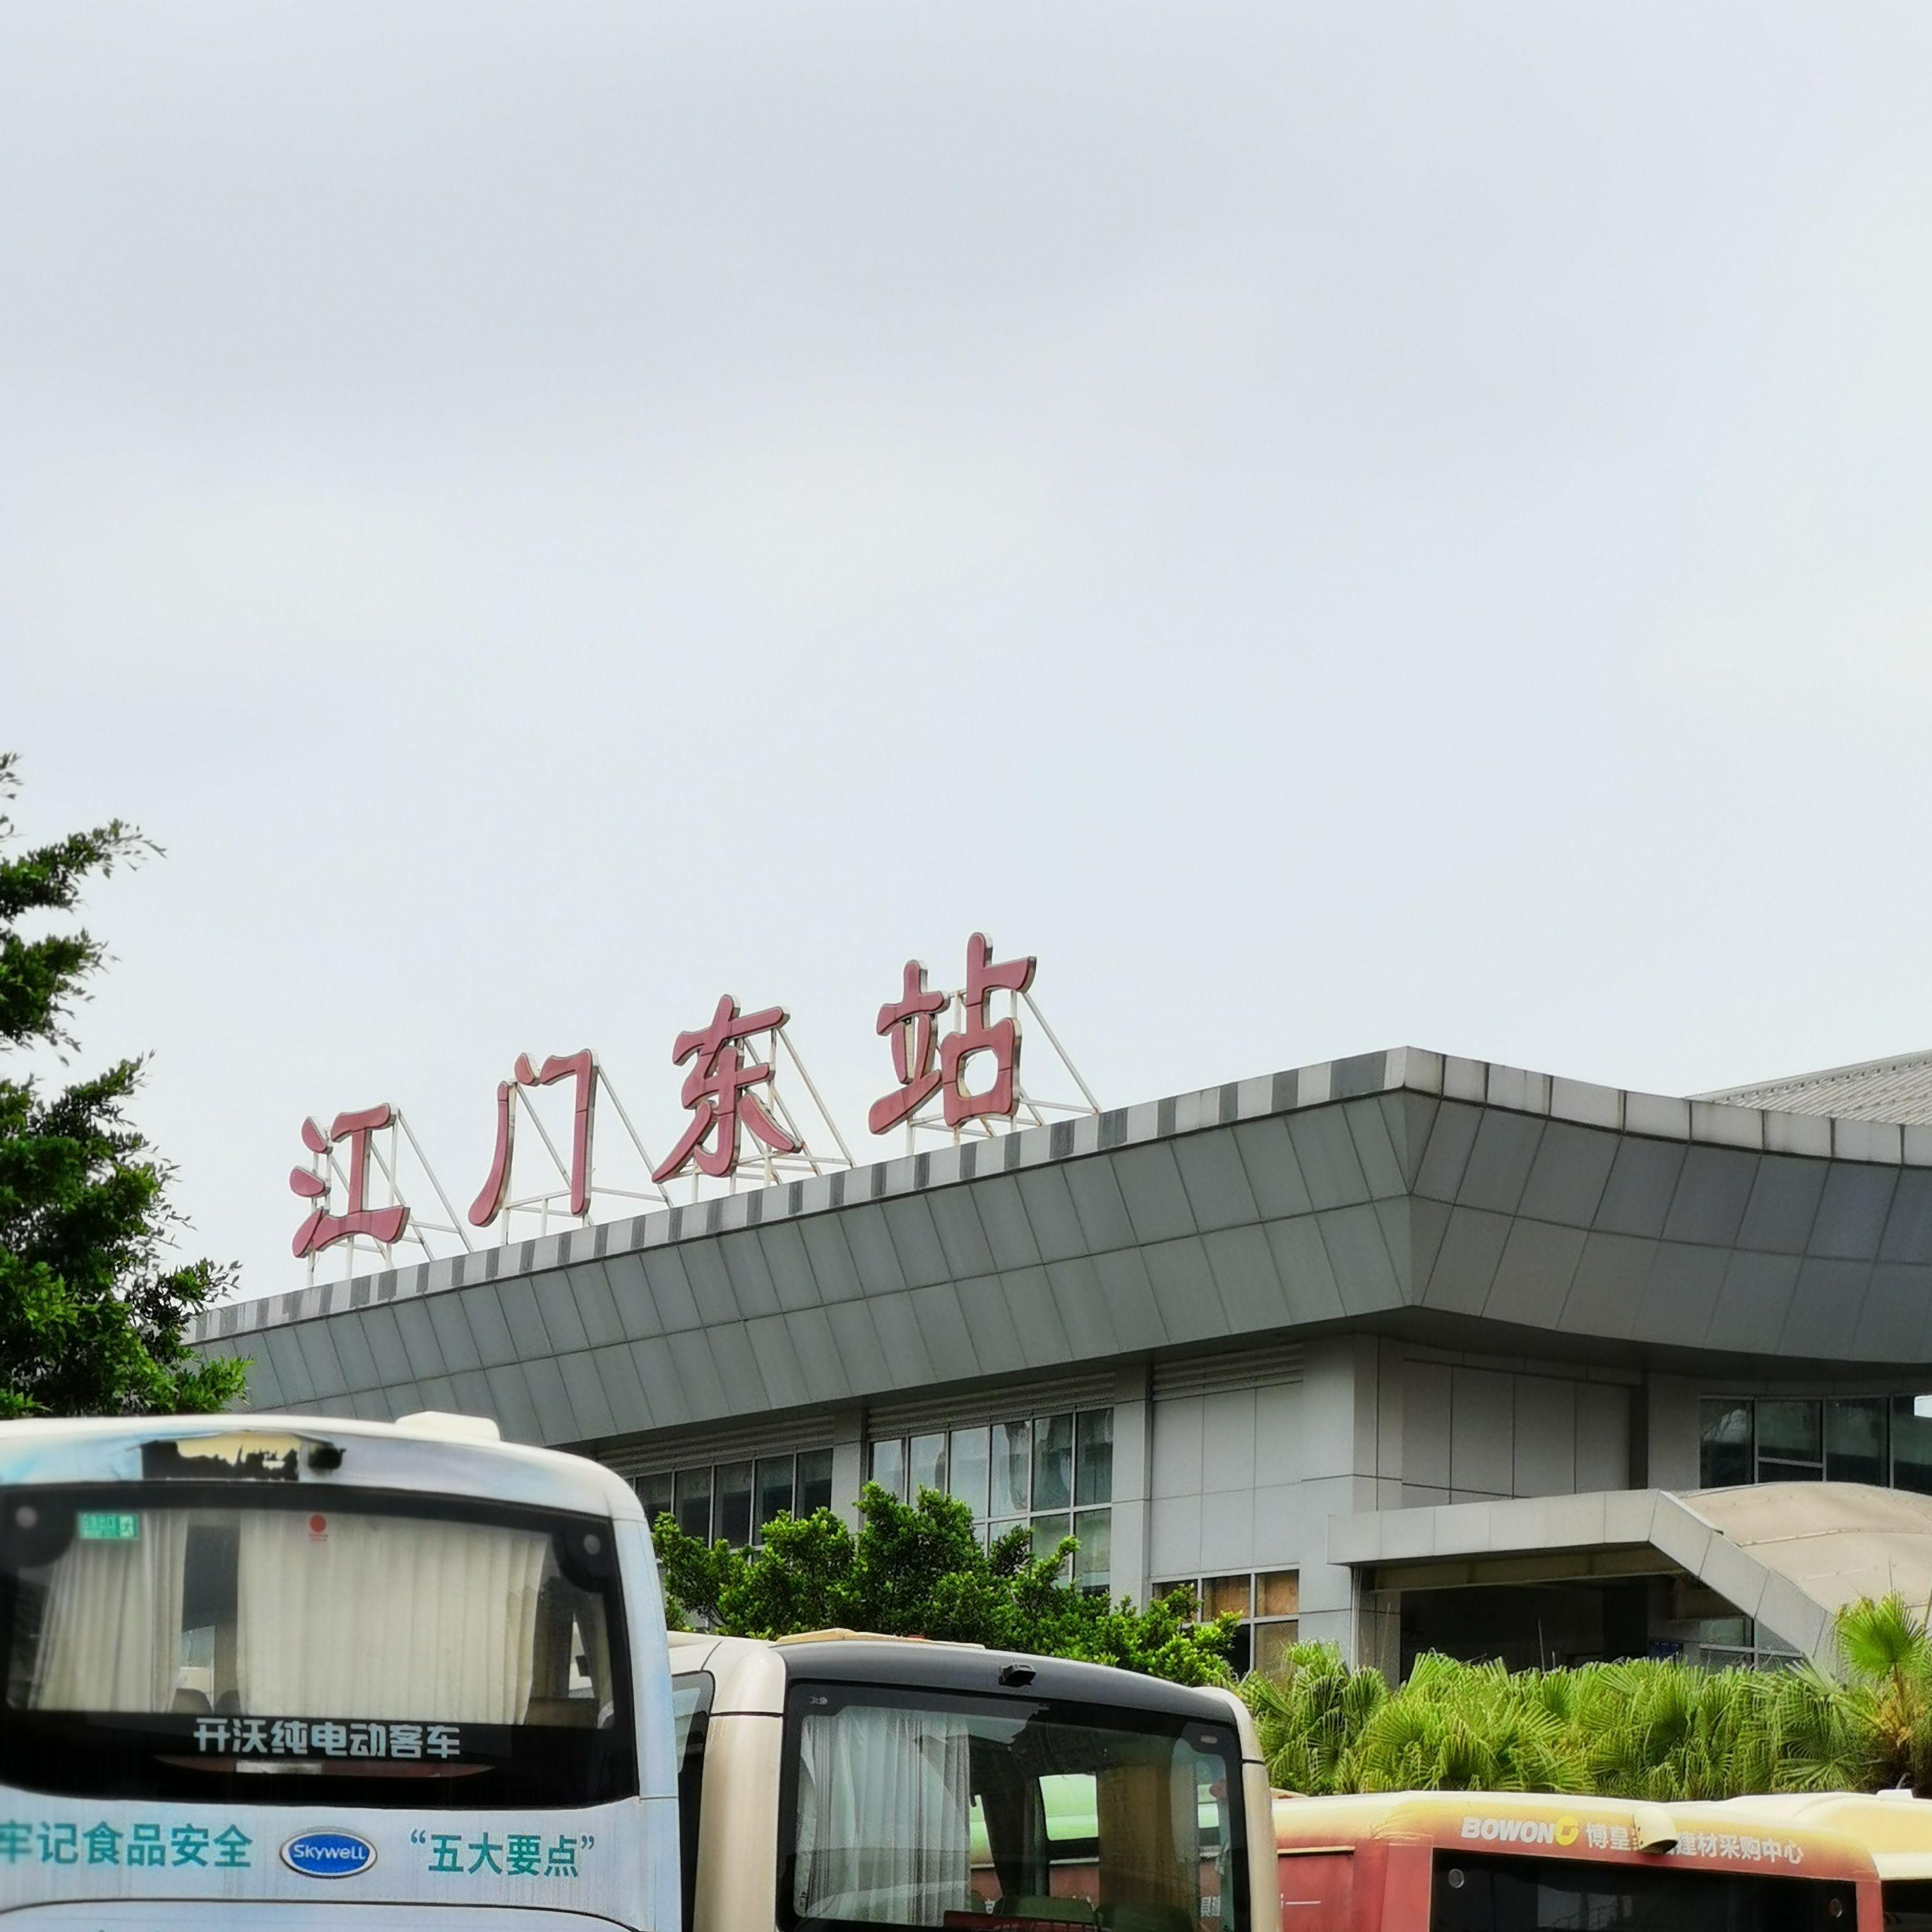
地标名称：江门东站
所在城市：江门市·江海区